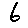
Label: 6